No. 10 (Inter-Allied) Commando

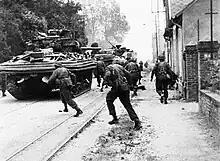
Commandos engaged in house to house fighting with the Germans at Riva Bella, near Ouistreham

The French troops of 185 men in total landed on the left flank of Sword Beach during the second wave, of these only 144 managed to reach the assembly point half a mile inland. Their objective was the Riva Bella Casino in Ouistreham. When they reached the casino the lightly armed French commandos were unable to break into the fortified building and called upon a Centaur IV from the Royal Marines Armoured Support Group to assist and soon captured the position. (This assault on the casino was featured in the film "The Longest Day", although the shooting location for Ouistreham was at the nearby village of Port-en-Bessin.) In another sector of the landings Working Corporal Peter Masters of No. 3 Troop attached to No. 6 Commando was ordered to walk down the main street of what seemed a deserted village. The intention was to draw fire and identify where the Germans were hiding.